Port of Póvoa de Varzim

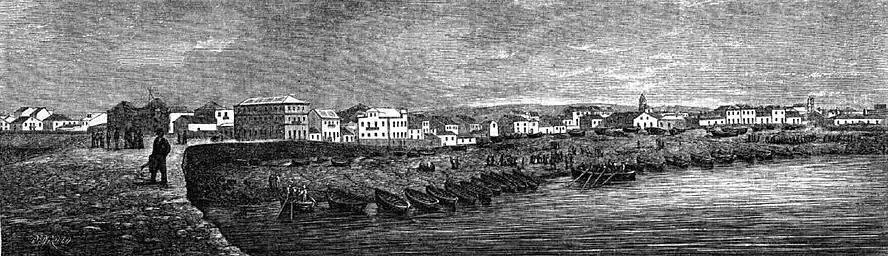
View from the Breakwater in the mid-19th century.

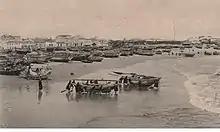
Port of Povoa de Varzim around the fortress in 1916.

In the 16th century, the fishermen started to work in maritime activities, as pilots or seafarers in the crew of the Portuguese ships, due to their high nautical knowledge. The fishermen of the region are known to fish in Newfoundland since at least 1506.